Teletubbies

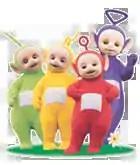
The main characters. From left to right: Dipsy, Laa-Laa, Po, and Tinky-Winky

On 31 March 1997, the first episode of "Teletubbies" aired on BBC2 on the CBBC programming block. It filled a time slot previously held by "Playdays". This schedule change initially received backlash from parents, but the show was not moved. The programme's unconventional format quickly received attention from the media, and it was attracting two million viewers per episode by August. In February 1998, "The Sydney Morning Herald" noted that it had "reached cult status" in less than a year on the air.